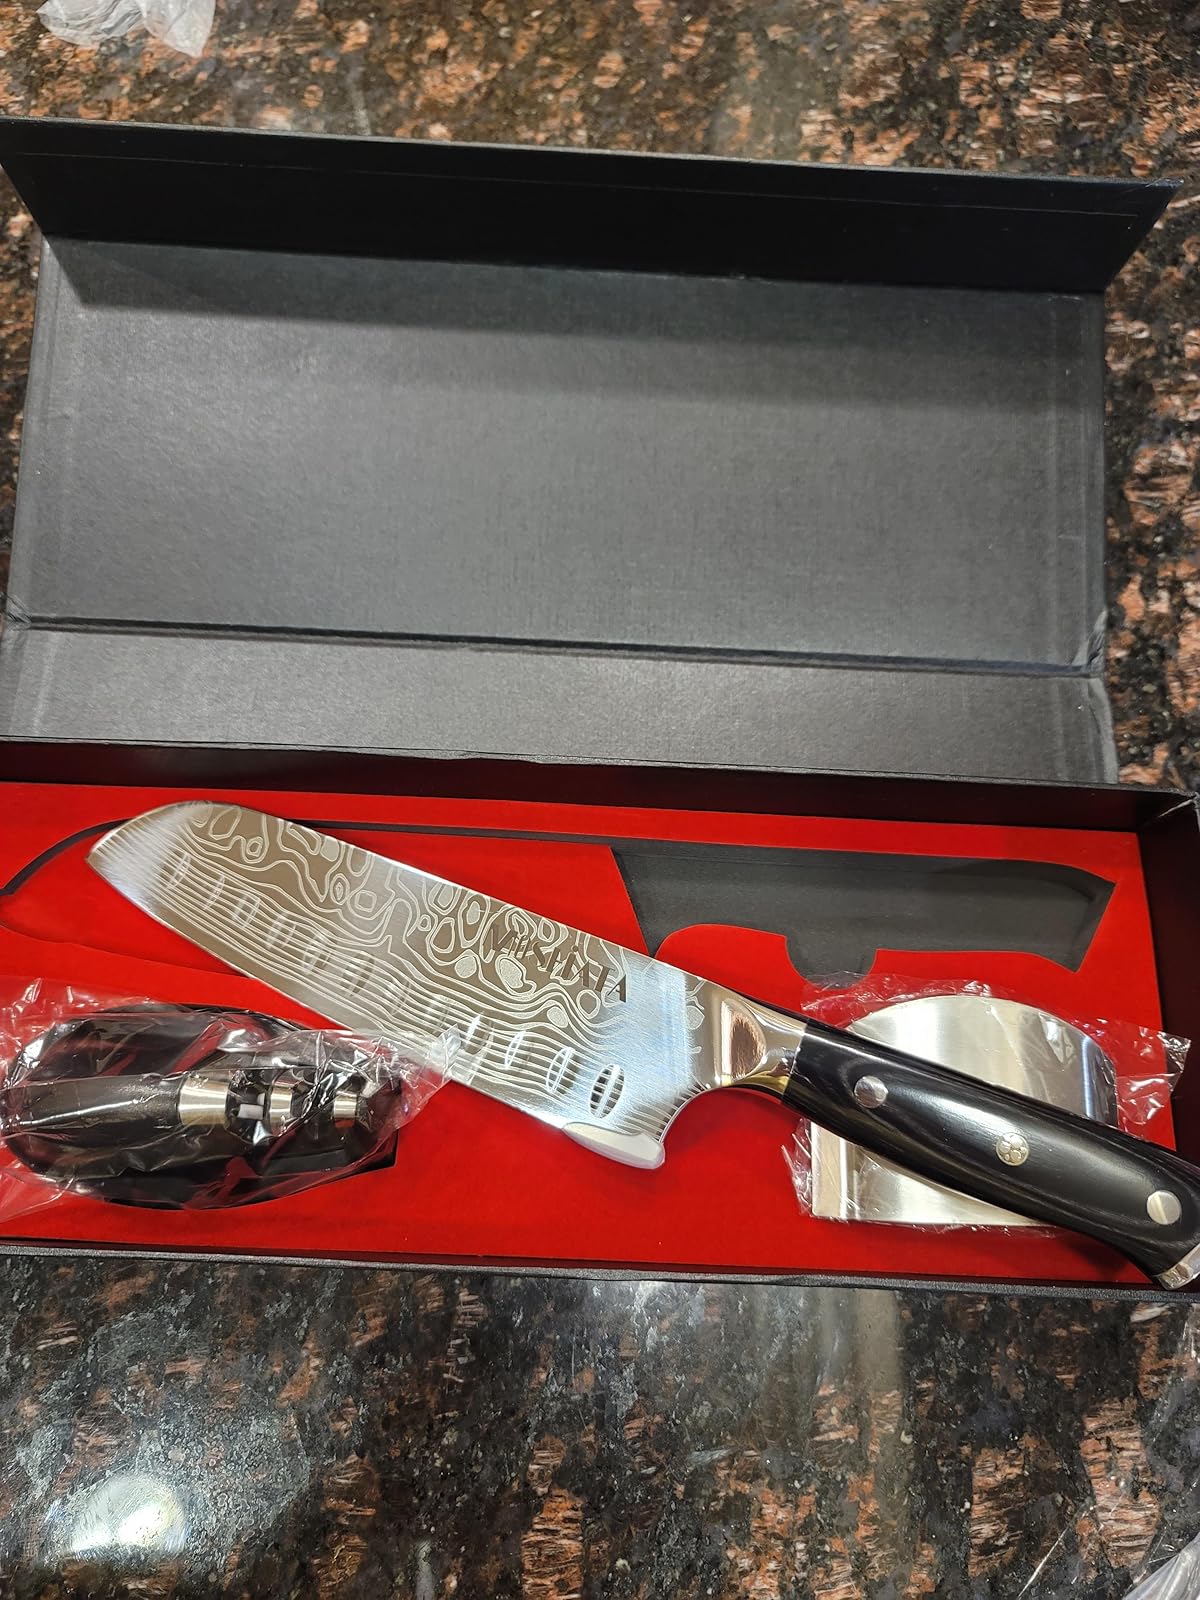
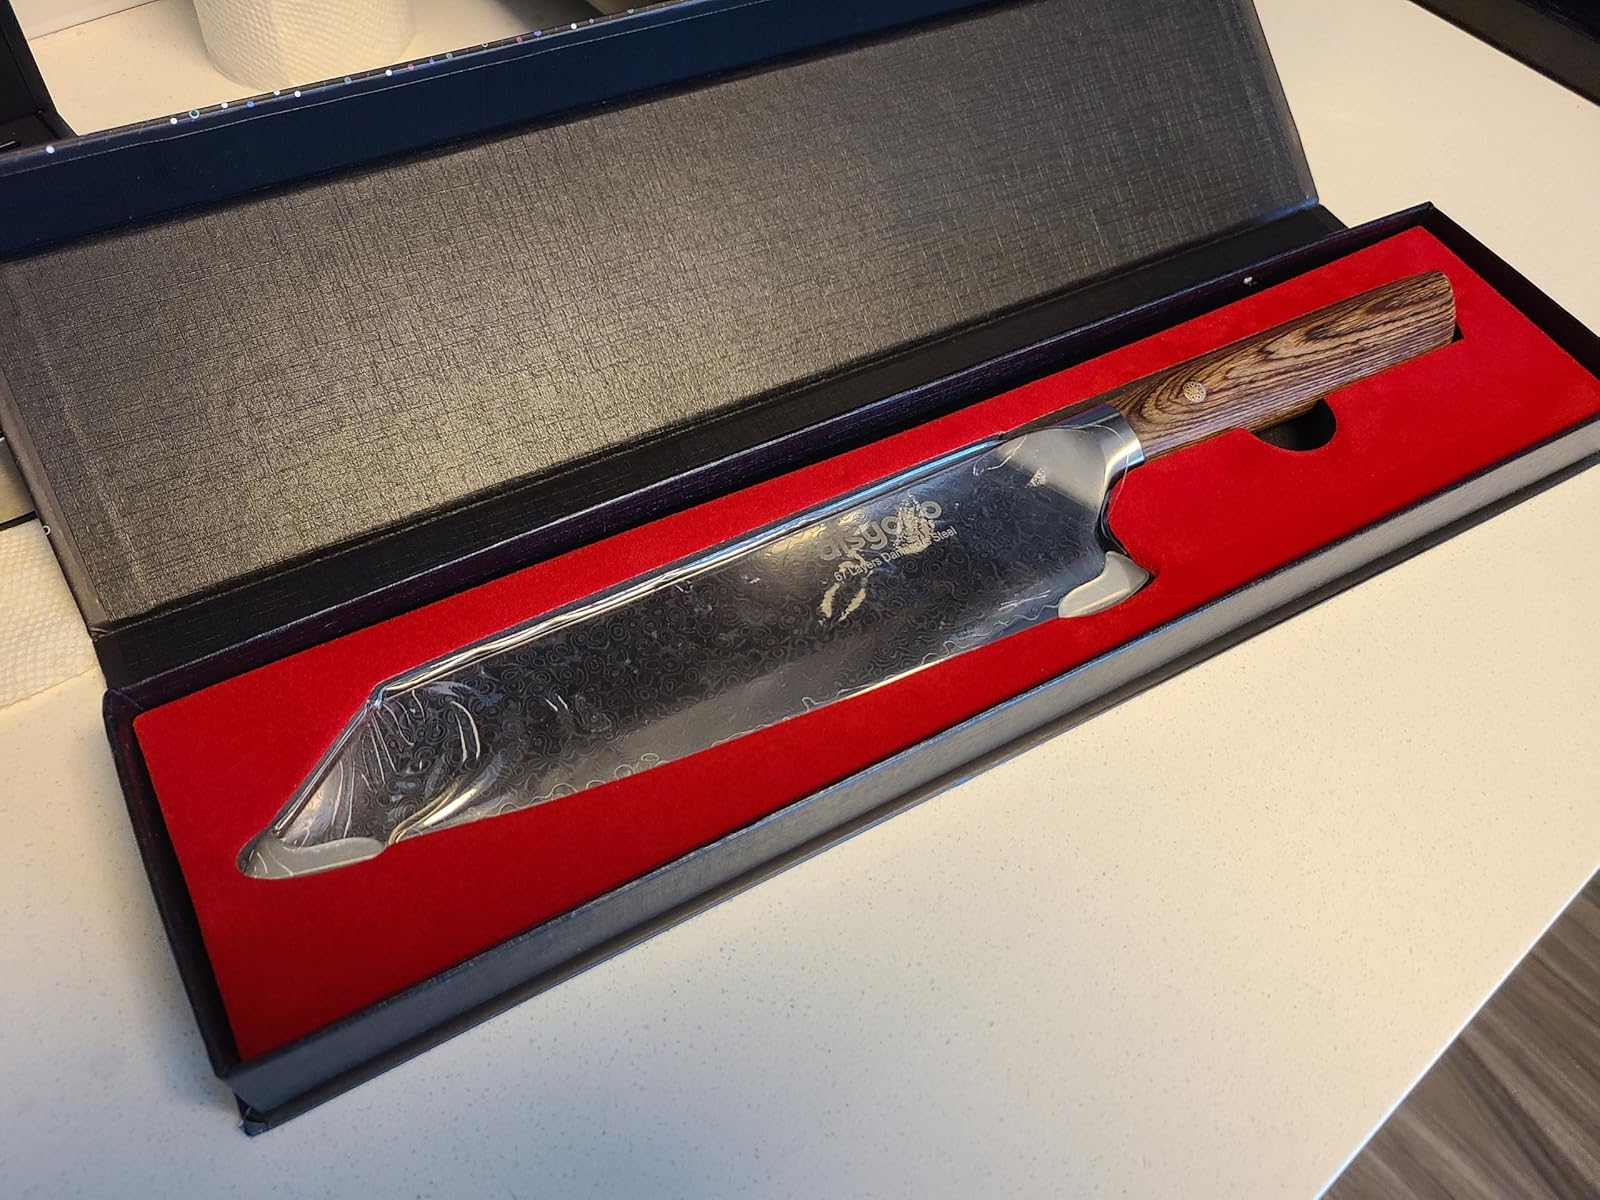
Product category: items_knife
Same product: no